NBC Sports Regional Networks

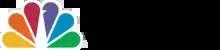
CSN branding for NBC Sports Regional Networks, in place from 2015 to 2017.

In markets that didn't have an affiliate of that group, Comcast SportsNet also carried national programming distributed by competing regional sports network chain FSN (which included various college sports and UEFA Champions League soccer), a relationship that traced back to the launch of Comcast SportsNet Philadelphia (which took over the FSN programming rights from SportsChannel Philadelphia). CSN quietly dropped all FSN-supplied programming on August 1, 2012, after failing to reach an agreement to continue carrying FSN's nationally distributed programs.